12 O'Clock High (TV series)

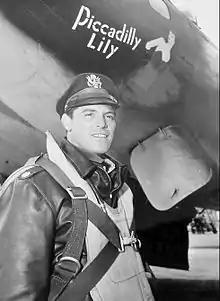
Paul Burke as Joe Gallagher, 1965

12 O'Clock High is an American military drama television series set in World War II. It was originally broadcast on ABC-TV for two-and-one-half TV seasons from September 1964 through January 1967 and was based on the 1949 film of the same name. The series was a co-production of 20th Century Fox Television (Fox had also produced the movie) and QM Productions (one of their few non-law-enforcement series). This show is one of the two QM shows not to display a copyright notice at the beginning, but rather at the end (the other was "A Man Called Sloane") and the only one not to display the standard "A QM Production" closing card on the closing credits.